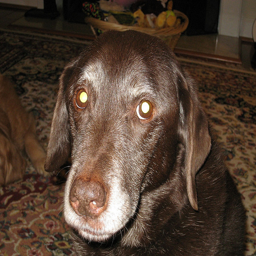
A black dog's eyes gleam in the light.
A brown dog with reflective eyes looking at the camera.
A brown dog is looking at the camera.
a close up of a brown dog, his eyes are glowing because of the flash
A brown dog is sitting a rug staring at the person taking the picture